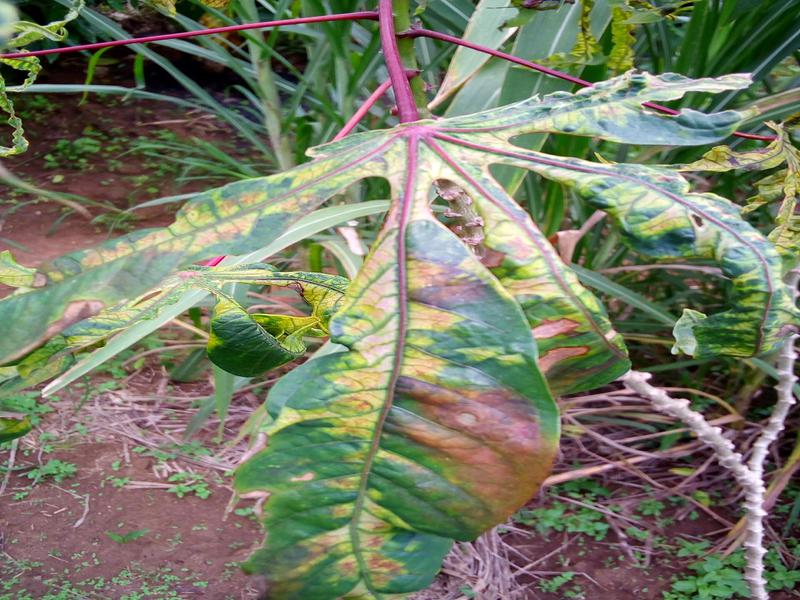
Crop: cassava
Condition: mosaic_disease